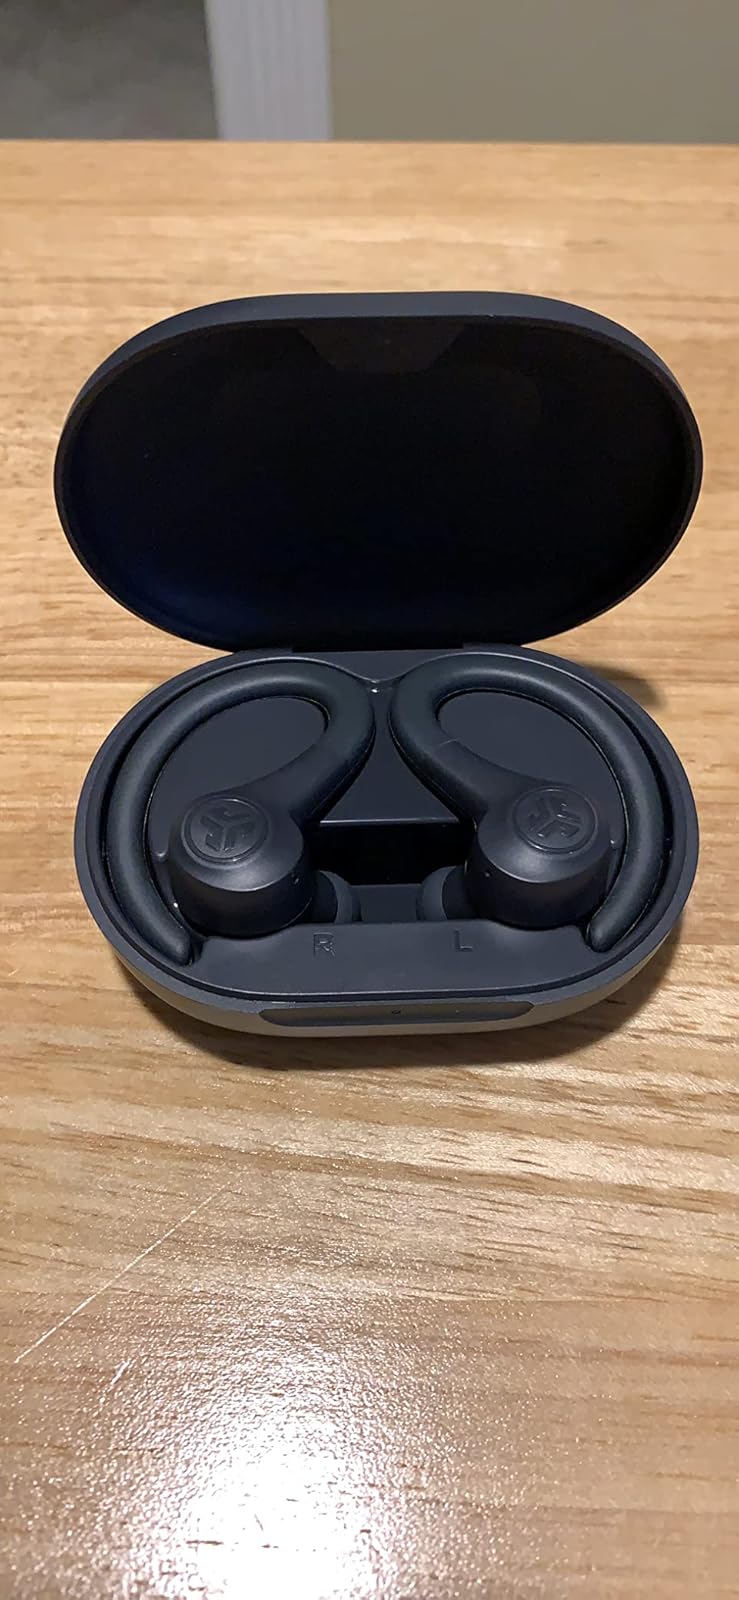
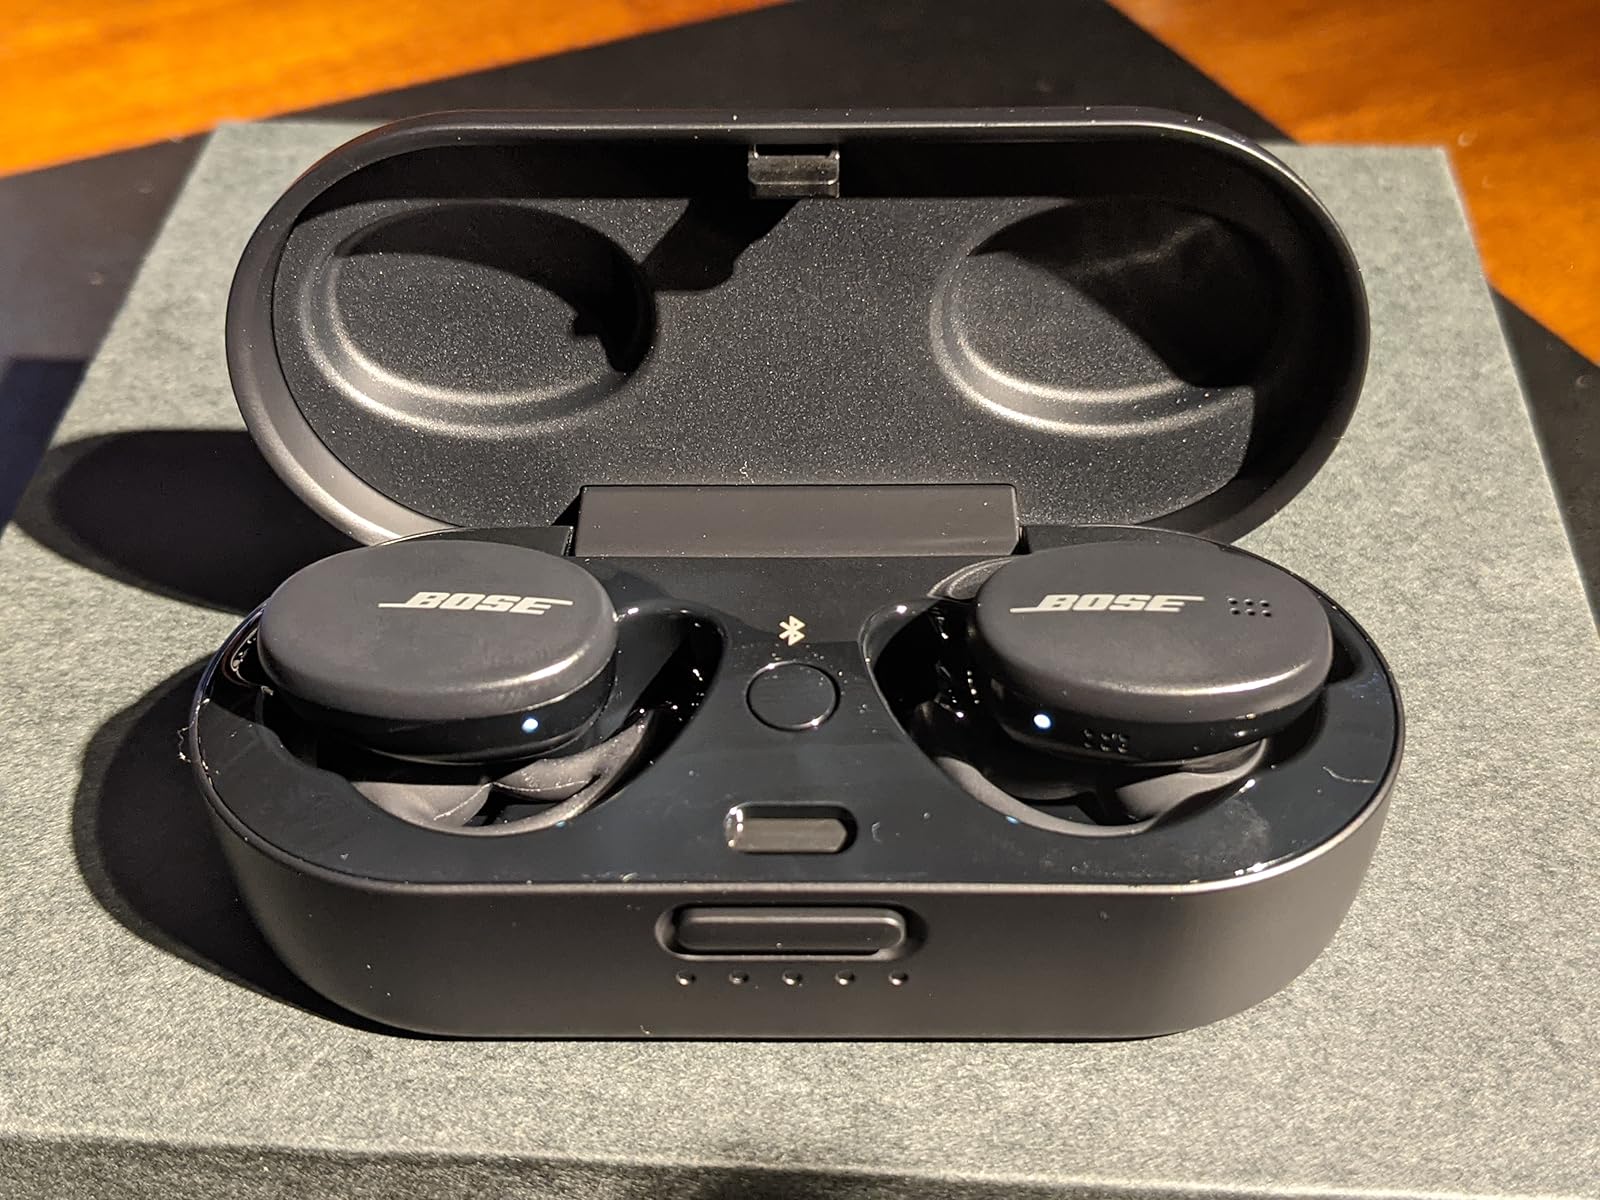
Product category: earbuds
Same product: no